Haliotis rubra

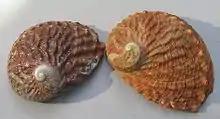
Two shells of "Haliotis rubra"

The size of the shell varies between . "The large, much depressed shell has a rounded-oval shape. The distance of the apex from the margin is one-fifth the length of the shell. It is sculptured with fine spiral cords cut by close minute striae of increment. It shows radiating waves or folds above. A slight angle at the row of perforations, below it is broadly excavated and then carinated. The about six perforations are elevated and circular. The outline is suborbicular, much depressed and solid but not thick. The surface is either dark red with few radiating angular white patches, or dull red and green, streaked and mottled. The spiral cords of the outer surface are either nearly equal, or have slightly larger ones at wide intervals. They are decussated by close growth-striae. The whorls number a trifle over 3. Inside they are corrugated like the outer surface, silvery, and very brilliantly iridescent. The reflections are chiefly sea-green and red. The columellar plate is broad, flat, and obliquely truncated at its base. The cavity of the spire is wide, open, but shallow